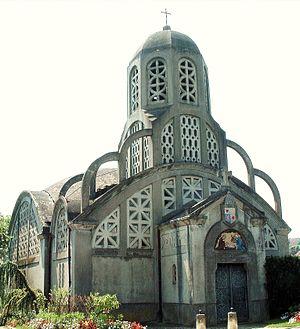
Clamecy - Eglise Notre-Dame-de-Bethleem
L'église Notre-Dame de Bethléem est une église située à Clamecy, dans le département de la Nièvre.
Clamecy est une commune française située dans le département de la Nièvre, en région Bourgogne-Franche-Comté.
Le diocèse de Bethléem est une ancienne circonscription ecclésiastique de l'Église catholique romaine, qui a la particularité d'être enclavée dans le diocèse d'Auxerre et d'avoir à sa tête un évêque ne gouvernant aucun paroissien.